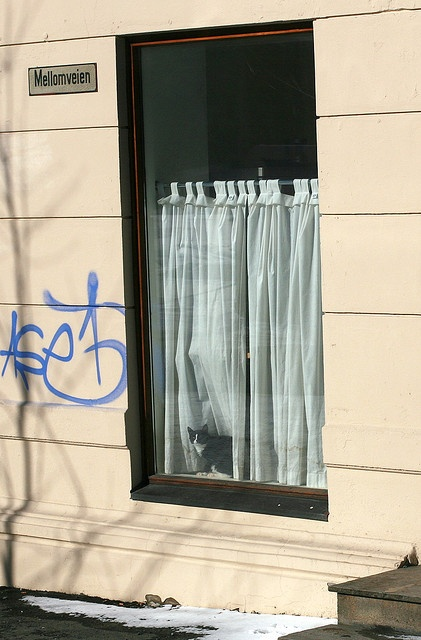
some writting on a wall by a window
A cat is sitting on a windowsill looking out of the window.
The blue writing  is on the  side of the house
The side window of a house that appears to have graffiti painted on it.
Blue graffiti painted on a building near a window.